Turner Prize

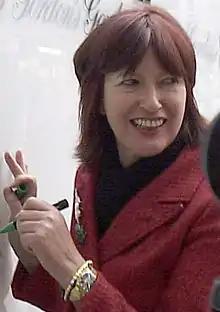
Janet Street-Porter: "a valuable role"

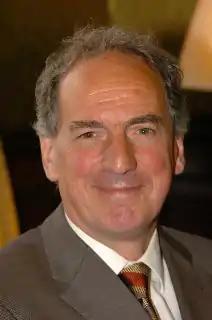
Kim Howells: "cold mechanical, conceptual bullshit"

The Turner Prize has spawned various other prizes in reaction to or ridiculing it. In 1993, the K Foundation gave an "Anti-Turner Prize" of £40,000 for the "worst artist in Britain" with the same short list as the official prize: the winner of both prizes was Rachel Whiteread. In 1999, Trevor Prideaux organized the ongoing Turnip Prize as "a crap art competition... You can enter anything you like, but it must be rubbish"; the judging criteria include "Lack of effort" and "Is it shit?"